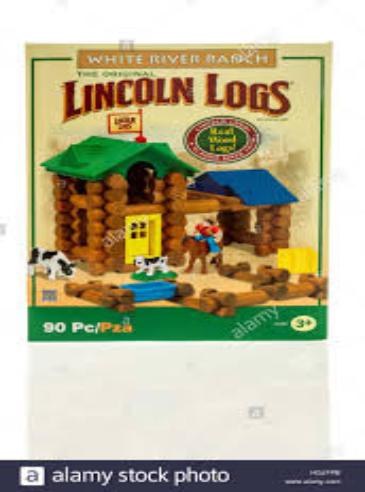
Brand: lincoln logs
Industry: Leisure